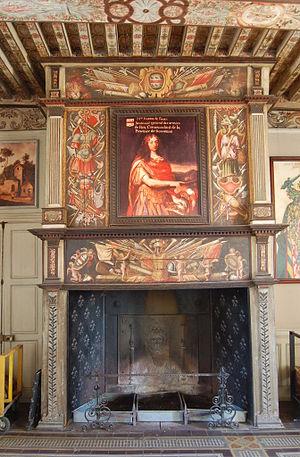
Cheminée et chenets dans une salle du château de Ménessaire, Côte-d'Or, Bourgogne, France.
Le château de Ménessaire est un château du XIIᵉ siècle, reconstruit au XVIIᵉ siècle, de style Renaissance italienne, au cœur du parc naturel régional du Morvan, avec ses toits en tuile vernissée de Bourgogne. Il se situe à Ménessaire en Côte-d'Or en Bourgogne et est inscrit aux Monument historique depuis le 19 décembre 1973 ; un plafond peint du XVIIᵉ siècle a été inscrit par arrêté du 30 avril 1999.